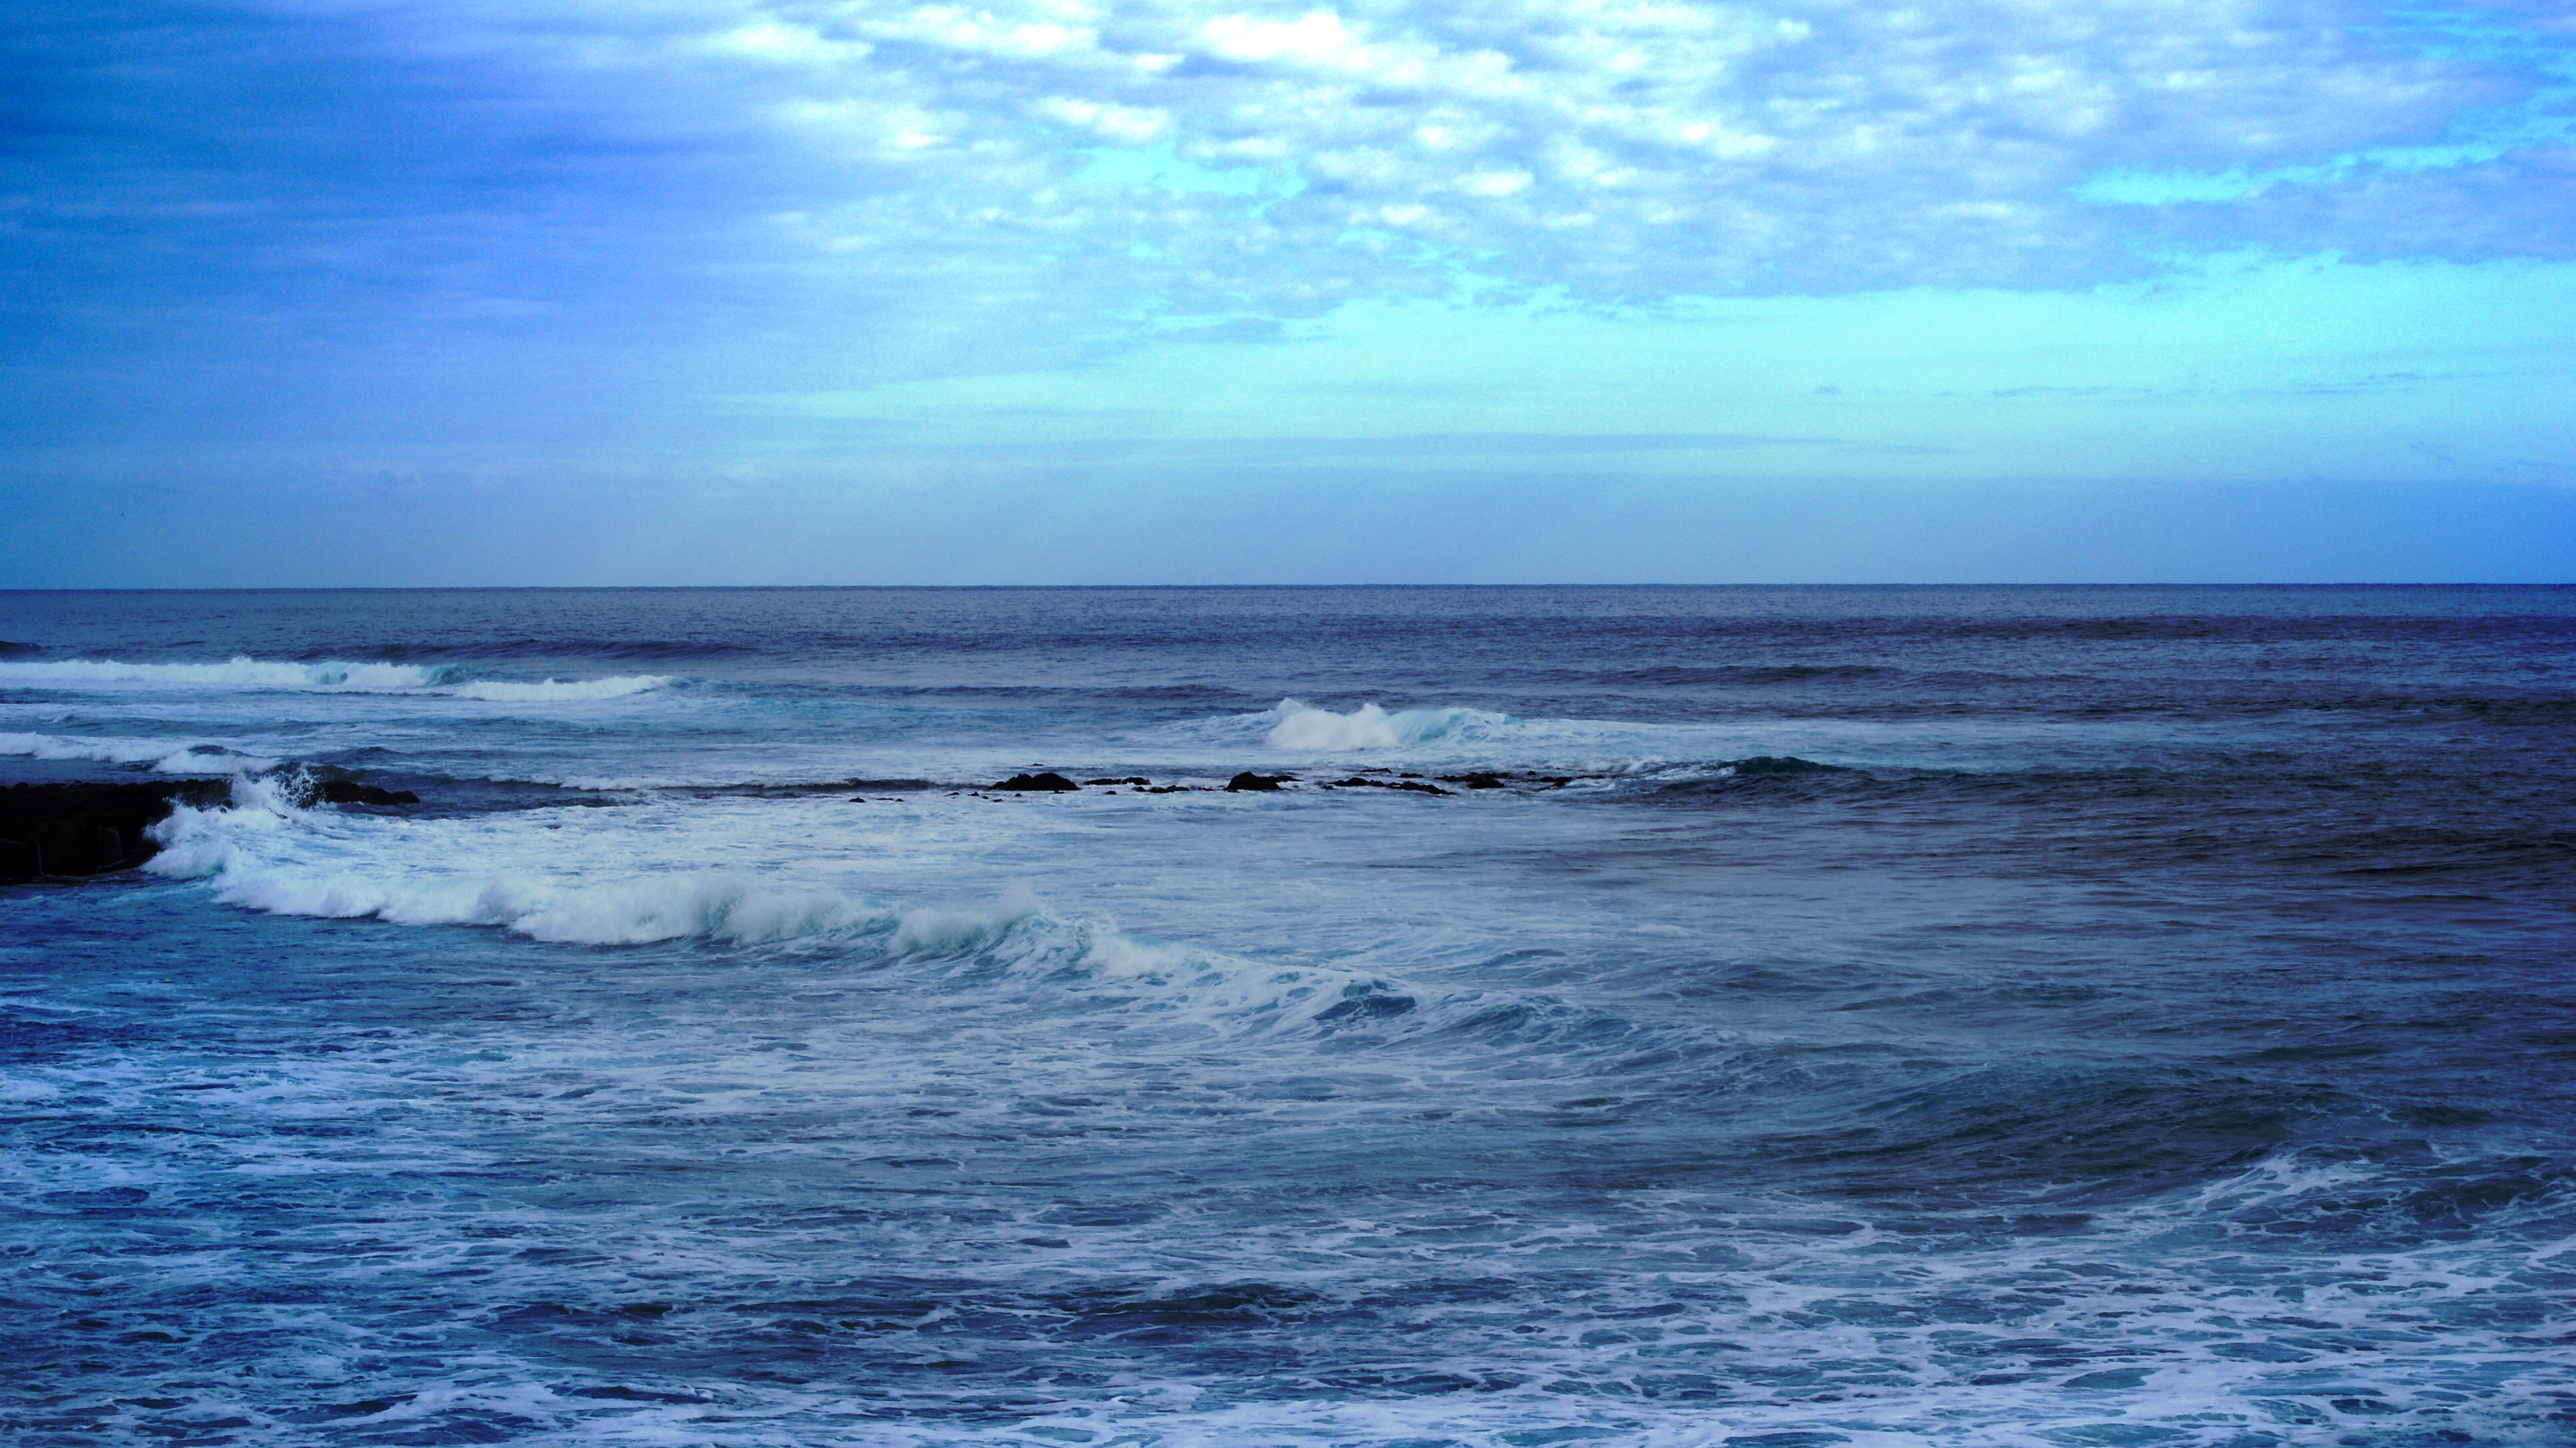
beach, sea, coast, nature, ocean, horizon, cloud, shore, wave, body of water, blue sky, good looking, cape, indian ocean, sea waves, reunion island, wind wave